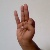
The image shows a hand gesture representing the letter 'F' in Indian Sign Language.